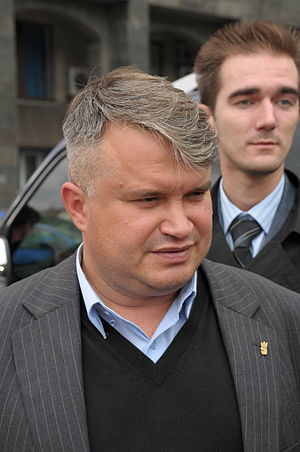
Regeringen Jatsenjuk I / Ministre
Regeringen Jatsenjuk I var den midlertidige regering i Ukraine mellem 27. februar og 26. oktober 2014. Den tiltrådte under Euromajdan, hvor voldelige gadeoptøjer og et antal dødsfald førte til, at den siddende regering mistede sit parlamentariske grundlag. Den midlertidige regering, som blev ledet af Arsenij Jatsenjuk, sidder på et mandat fra det ukrainske parlament, og fik fornyet støtte i maj af den nyvalgte præsident, Petro Porosjenko.